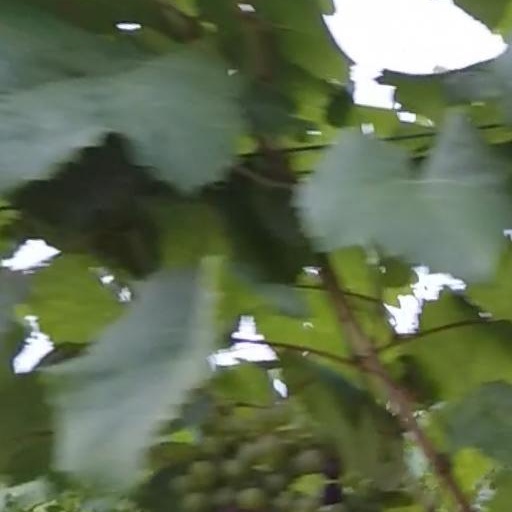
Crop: grape